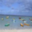
Label: sea